Culture of Germany

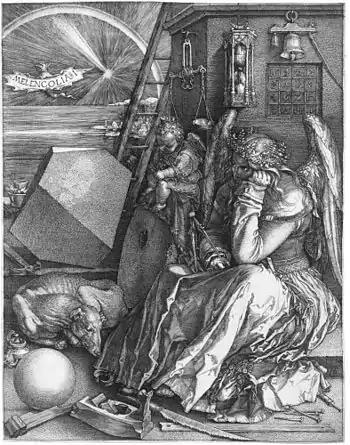
"Melencolia I", 1514, engraving by Albrecht Dürer

Architectural contributions from Germany include the Carolingian and Ottonian styles, important precursors of Romanesque. The region has also produced significant works in styles such as the Gothic, Renaissance and Baroque.